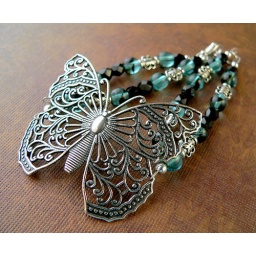
Silver-plated brass butterfly focal, vintage German glass beads in turquoise and black, black Czech glass beads, pewter butterfly spacer beads.